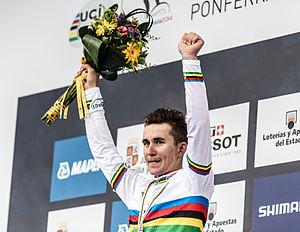
Michał Kwiatkowski, né le 2 juin 1990 à Chełmża, est un coureur cycliste polonais. Professionnel depuis 2010, il est membre de l'équipe Ineos. En 2014, il est le premier Polonais à devenir champion du monde sur route professionnel. Il est également le premier Polonais à s'imposer sur un Monument du cyclisme en remportant Milan-San Remo en 2017. Il a par ailleurs remporté les Strade Bianche en 2014 et 2017, l'Amstel Gold Race en 2015, le Grand Prix E3 en 2016 et la Classique de Saint-Sébastien 2017. Il est aussi champion du monde du contre-la-montre par équipes en 2013 avec Omega Pharma-Quick Step. En 2018, il s'adjuge Tirreno-Adriatico et le Tour de Pologne, ses premières grandes courses par étapes.
La 50ᵉ édition de l'Amstel Gold Race a eu lieu le 19 avril 2015. C'est la onzième épreuve de l'UCI World Tour 2015. La course fait partie des classiques ardennaises, même si elle se dispute dans le Limbourg et non dans les Ardennes belges. Elle a lieu une semaine avant la Flèche wallonne et Liège-Bastogne-Liège, les deux autres classiques ardennaises.